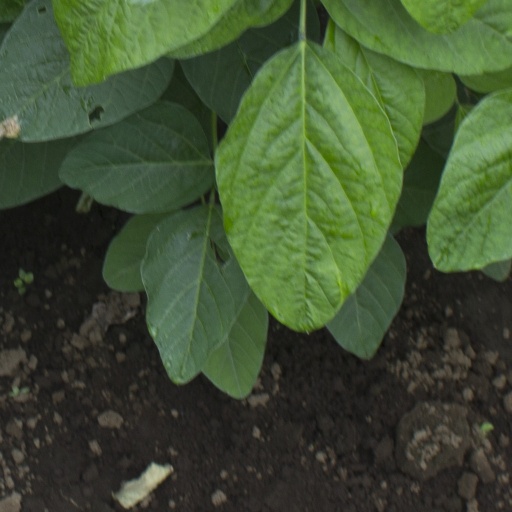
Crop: soybean